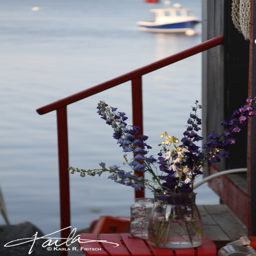
vase of flowers by the sea